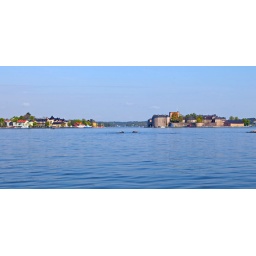
Sandgrundet, boaters beware; rocks in the water